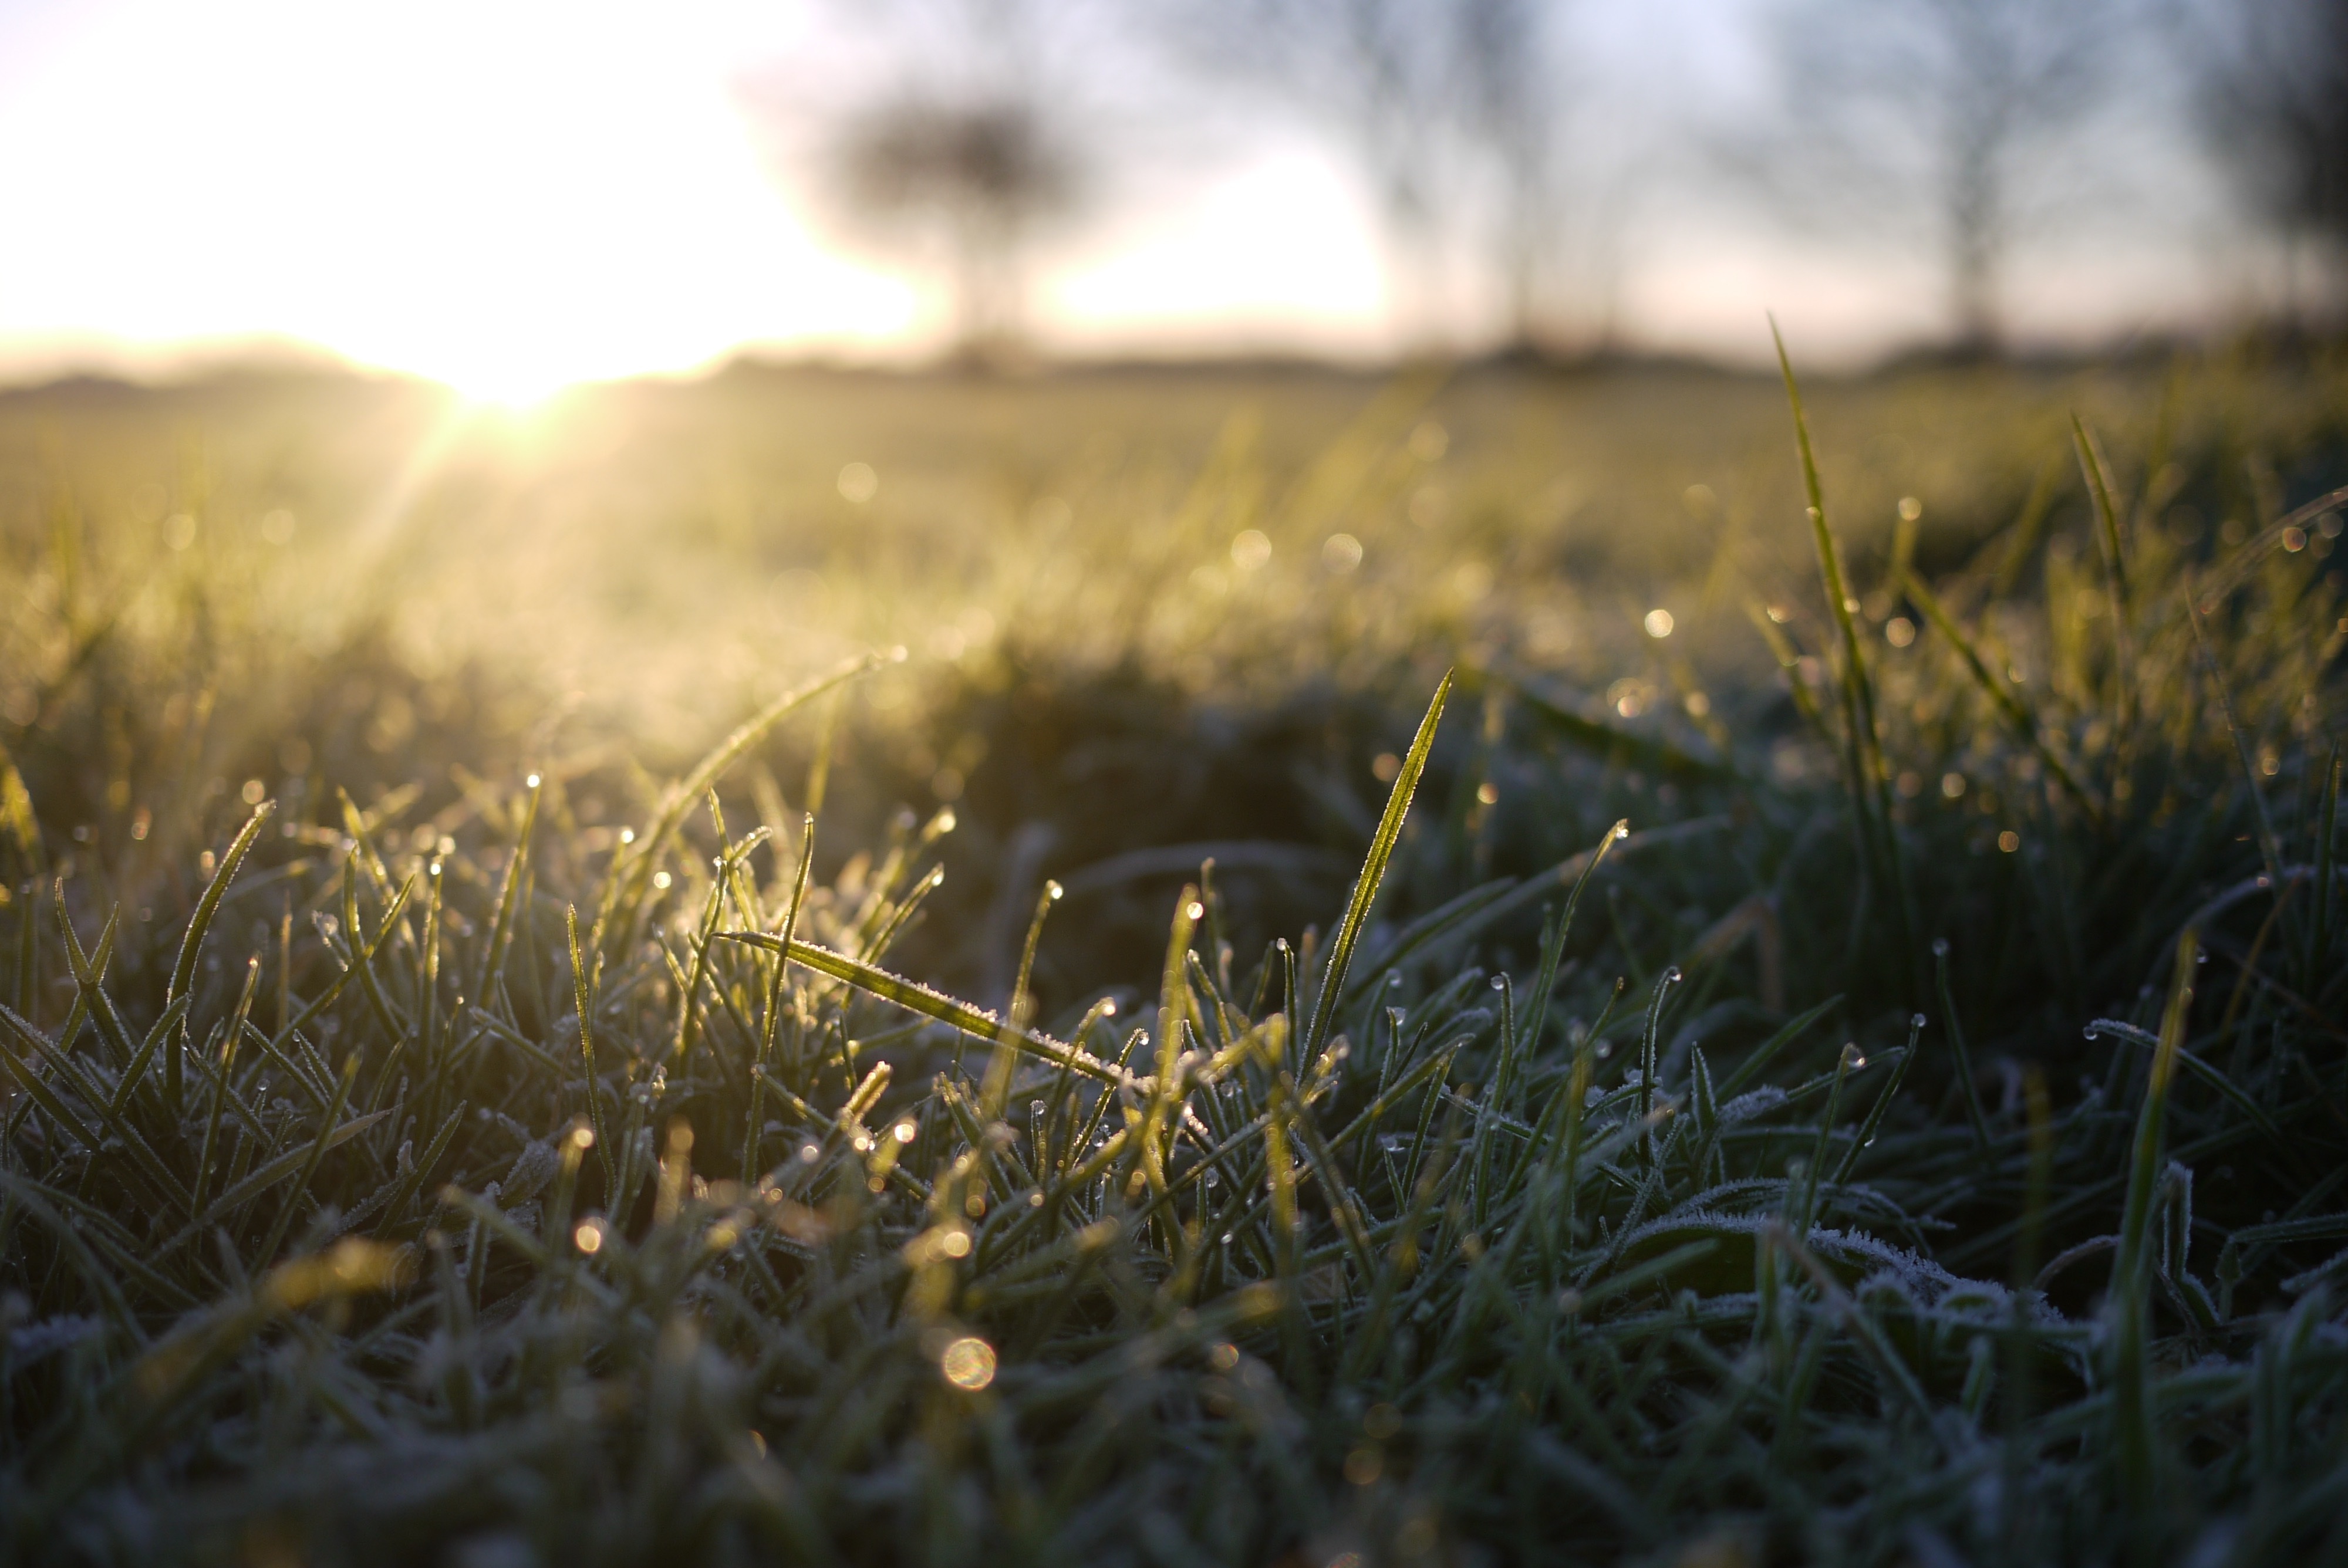
landscape, tree, nature, forest, grass, light, plant, field, lawn, photography, meadow, prairie, sunlight, morning, leaf, flower, frost, green, autumn, flora, season, wildflower, grassland, habitat, macro photography, rural area, natural environment, grass family